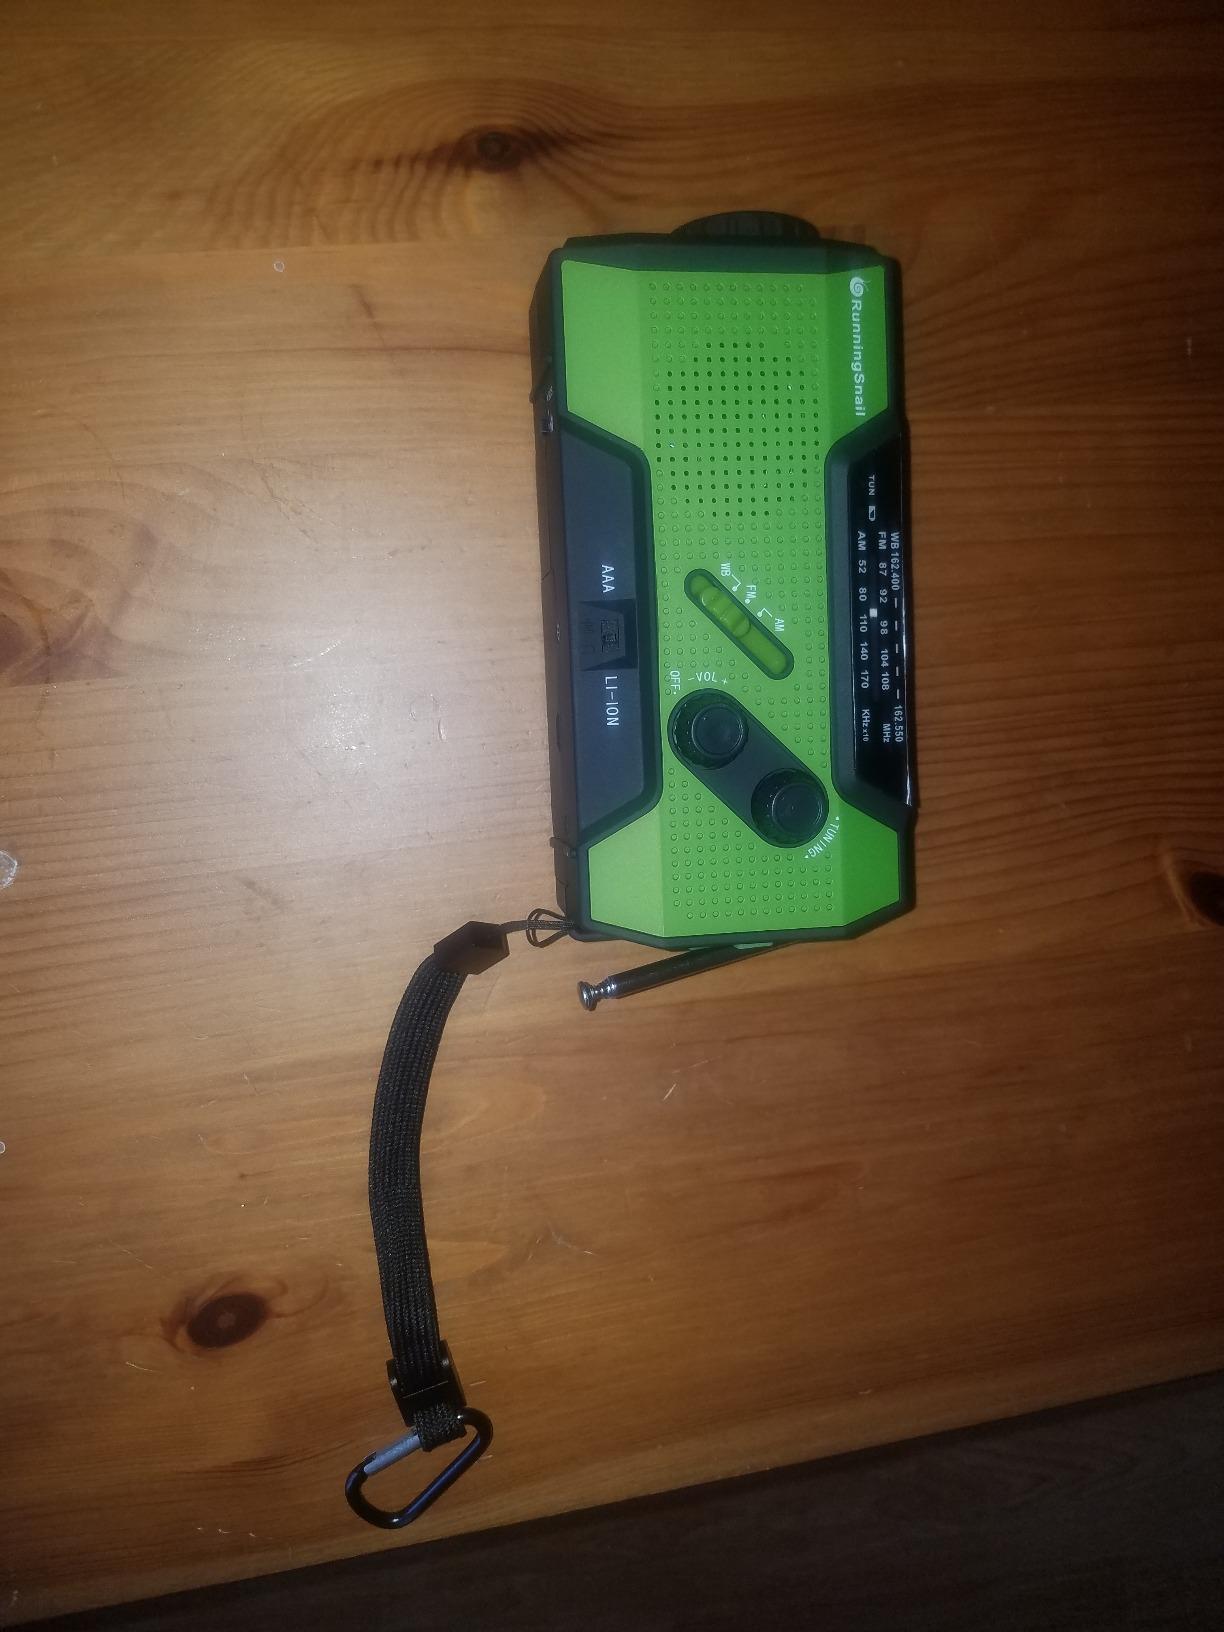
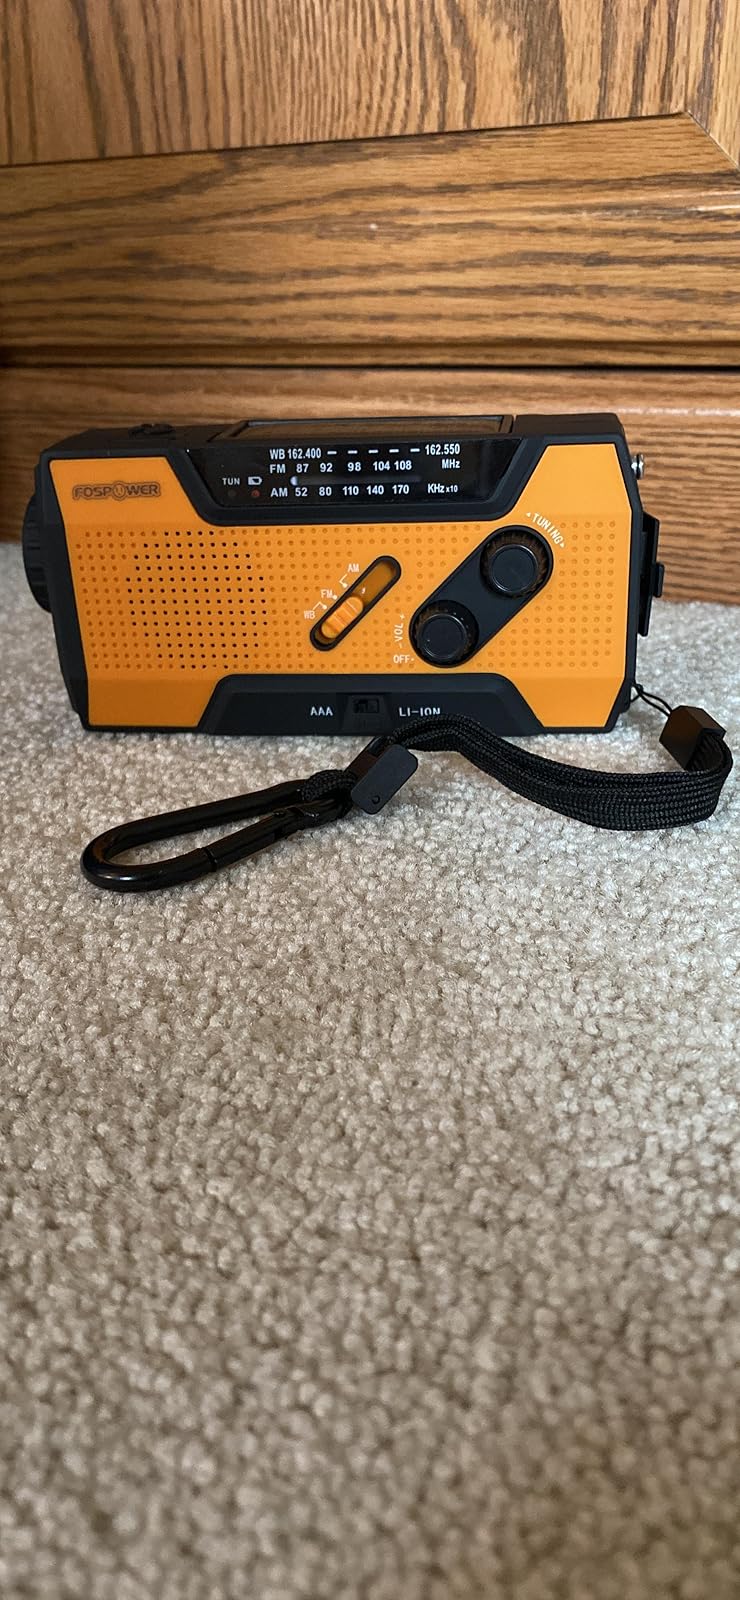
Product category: radio
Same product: no